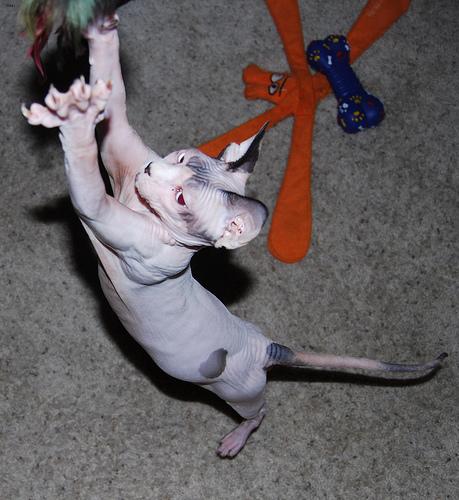
Breed: Sphynx